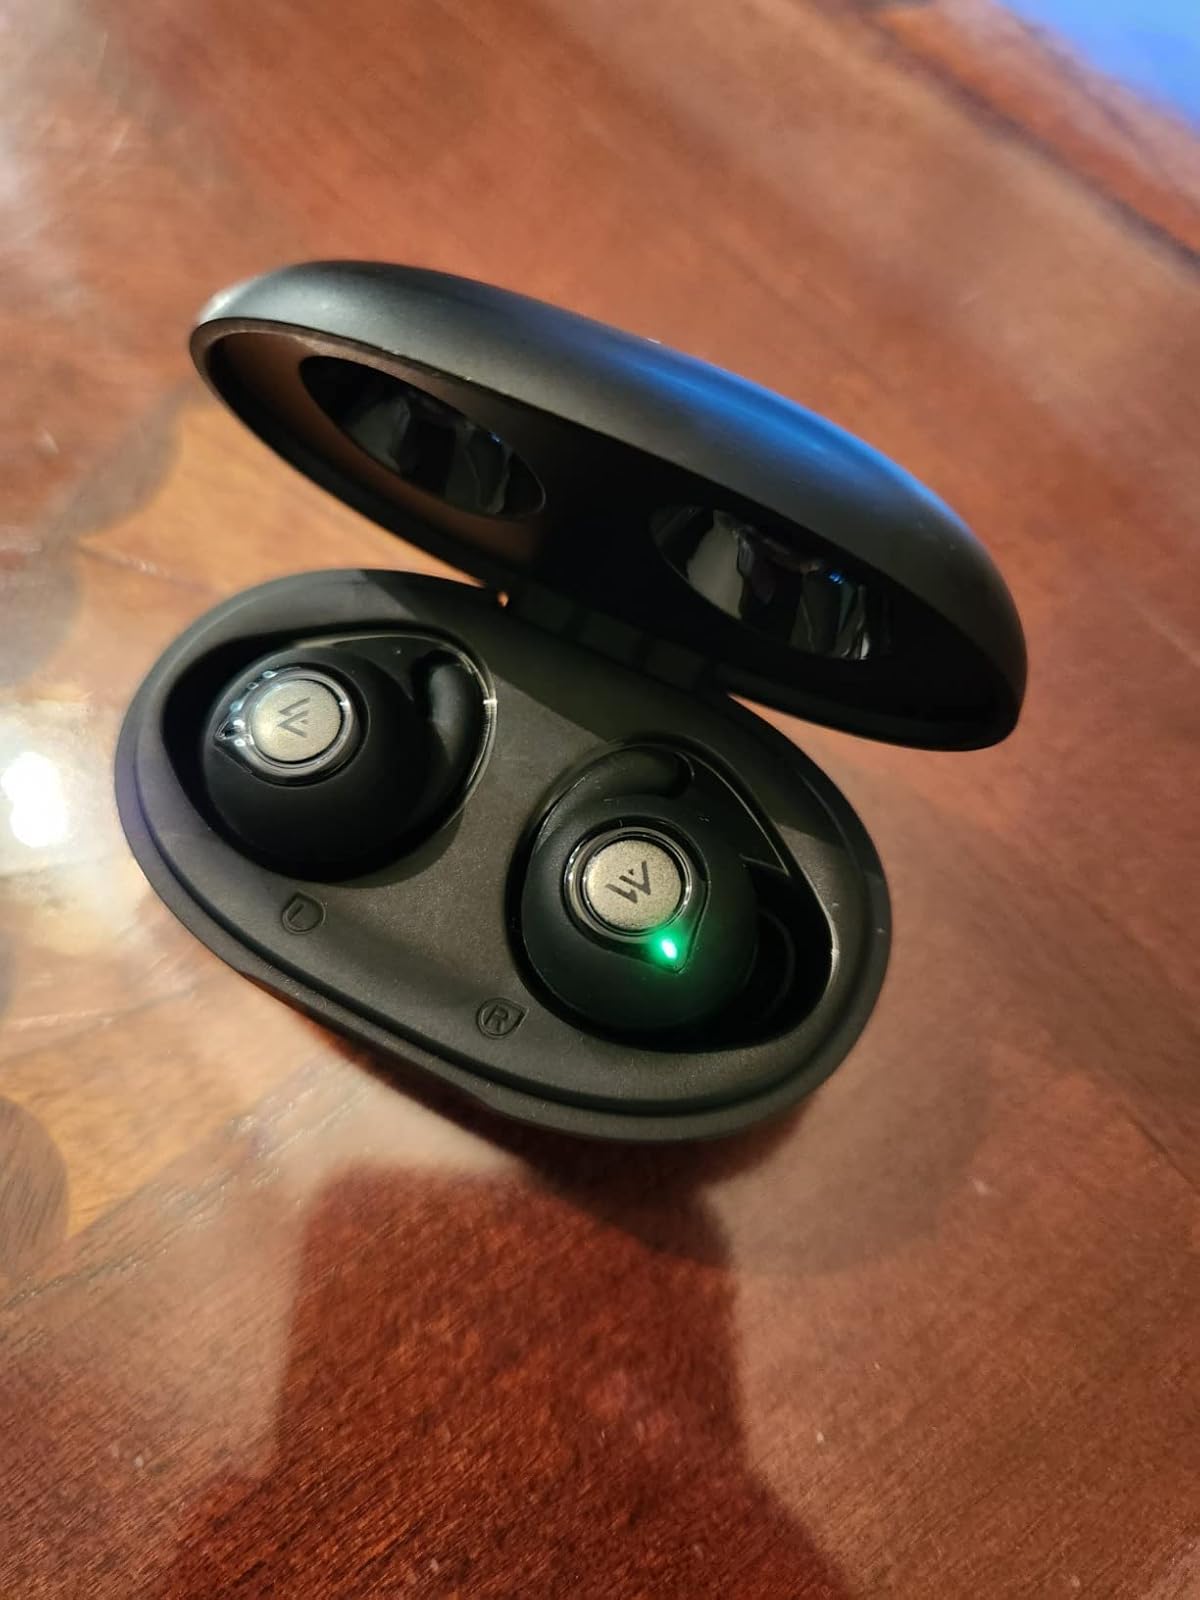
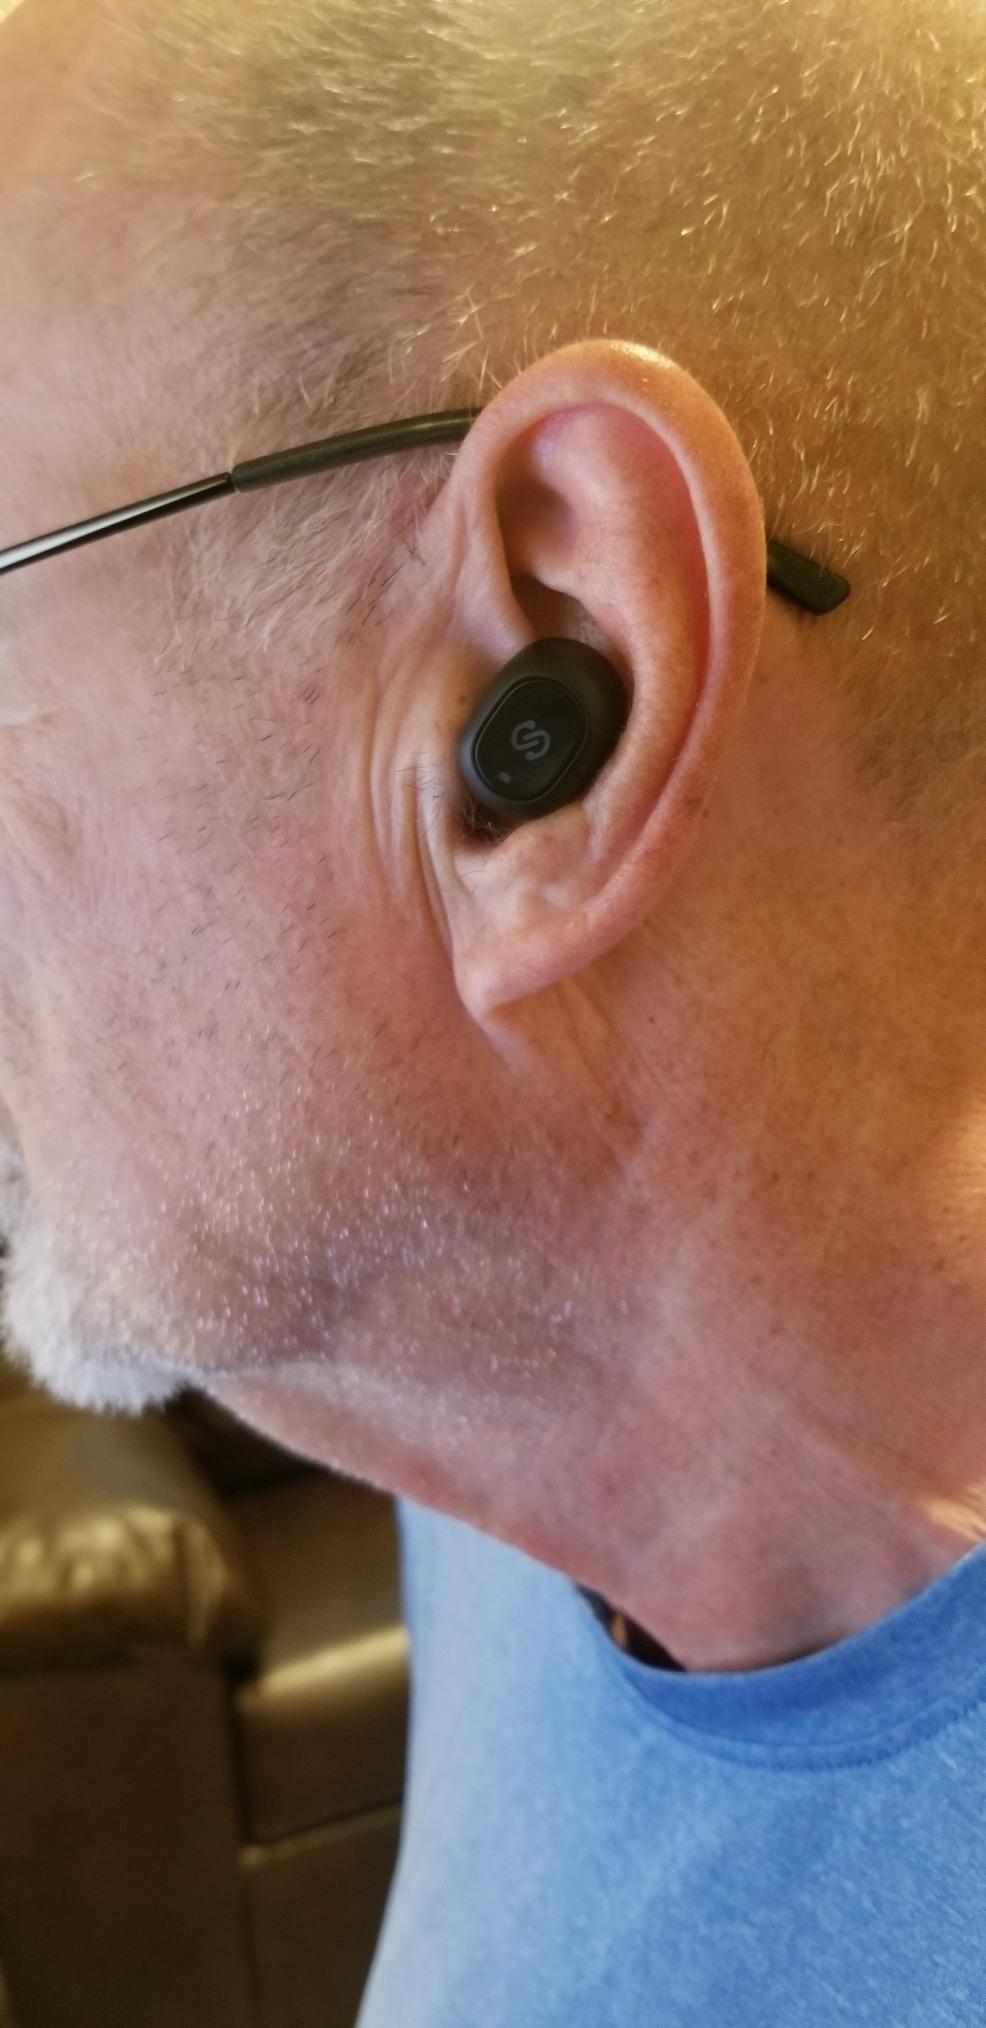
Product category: earbuds
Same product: no